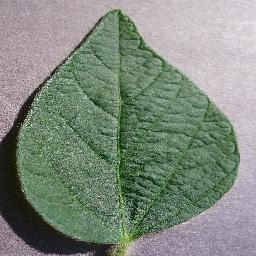
Label: Soybean___healthy